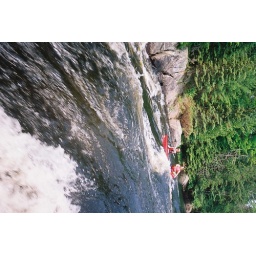
Our white water canoe trip down the Madawaska River in June of 2008.